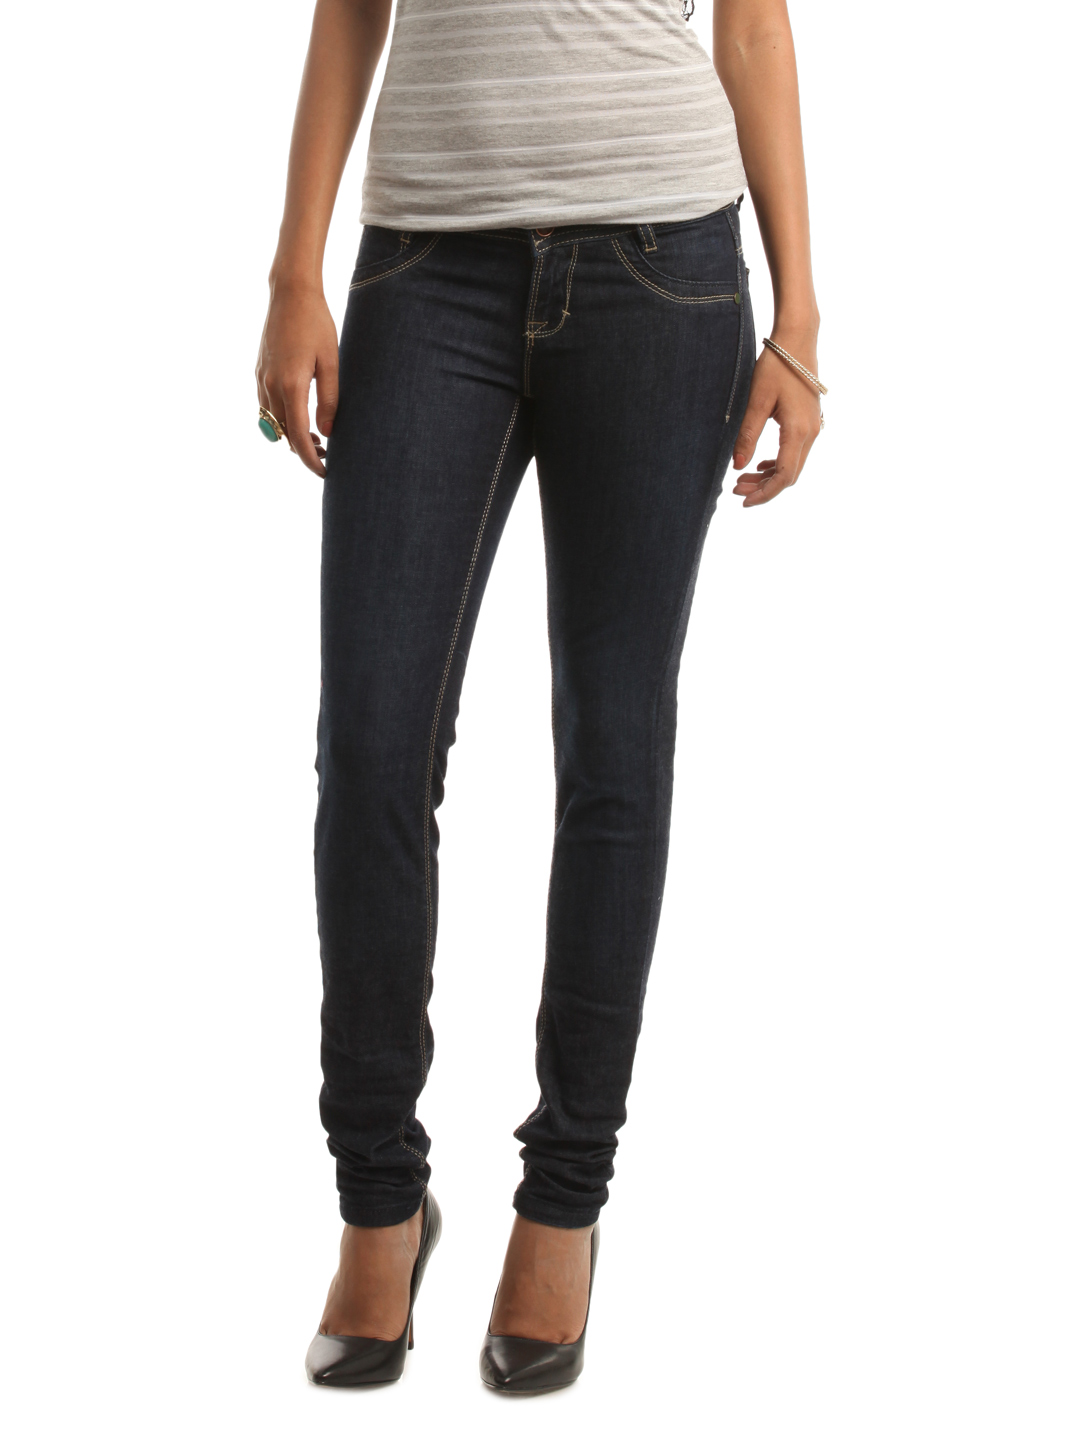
Wrangler Women Navy Blue Jeggings
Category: Apparel / Bottomwear / Jeggings
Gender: Women
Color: Navy Blue
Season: Summer 2012
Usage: Casual